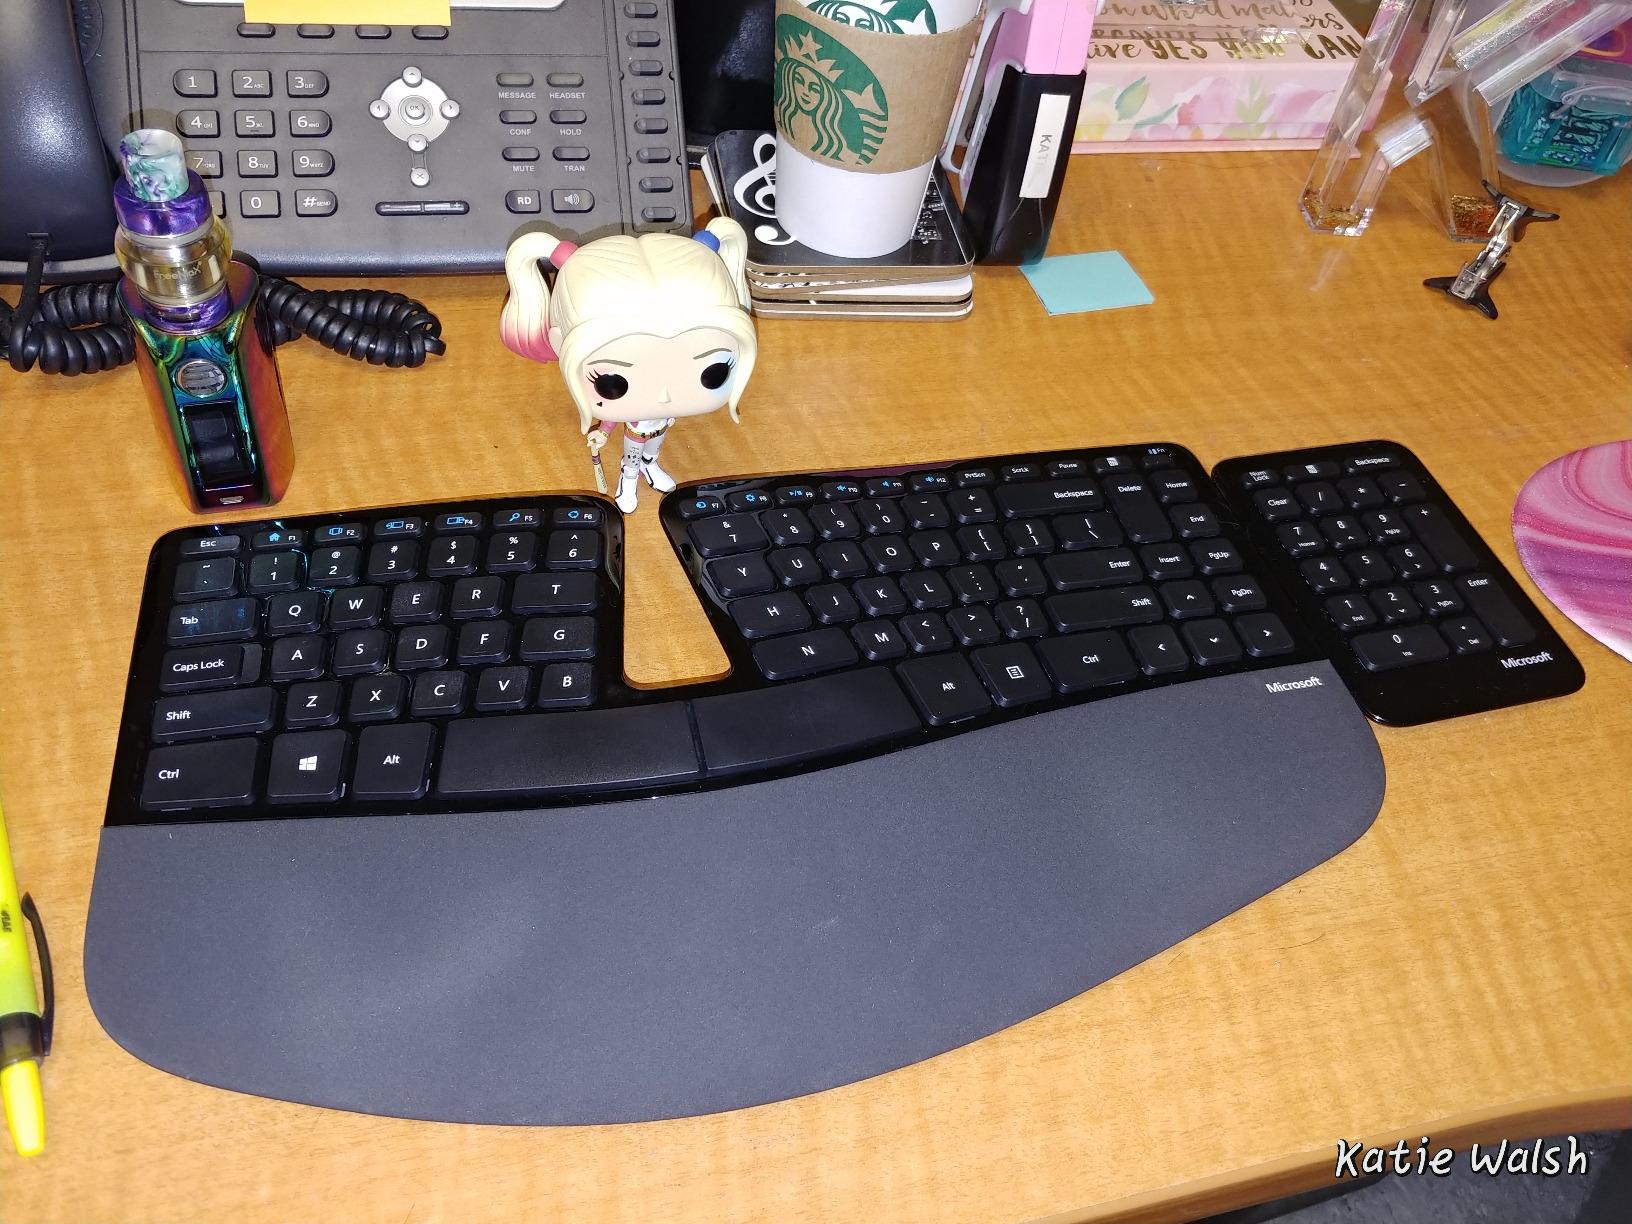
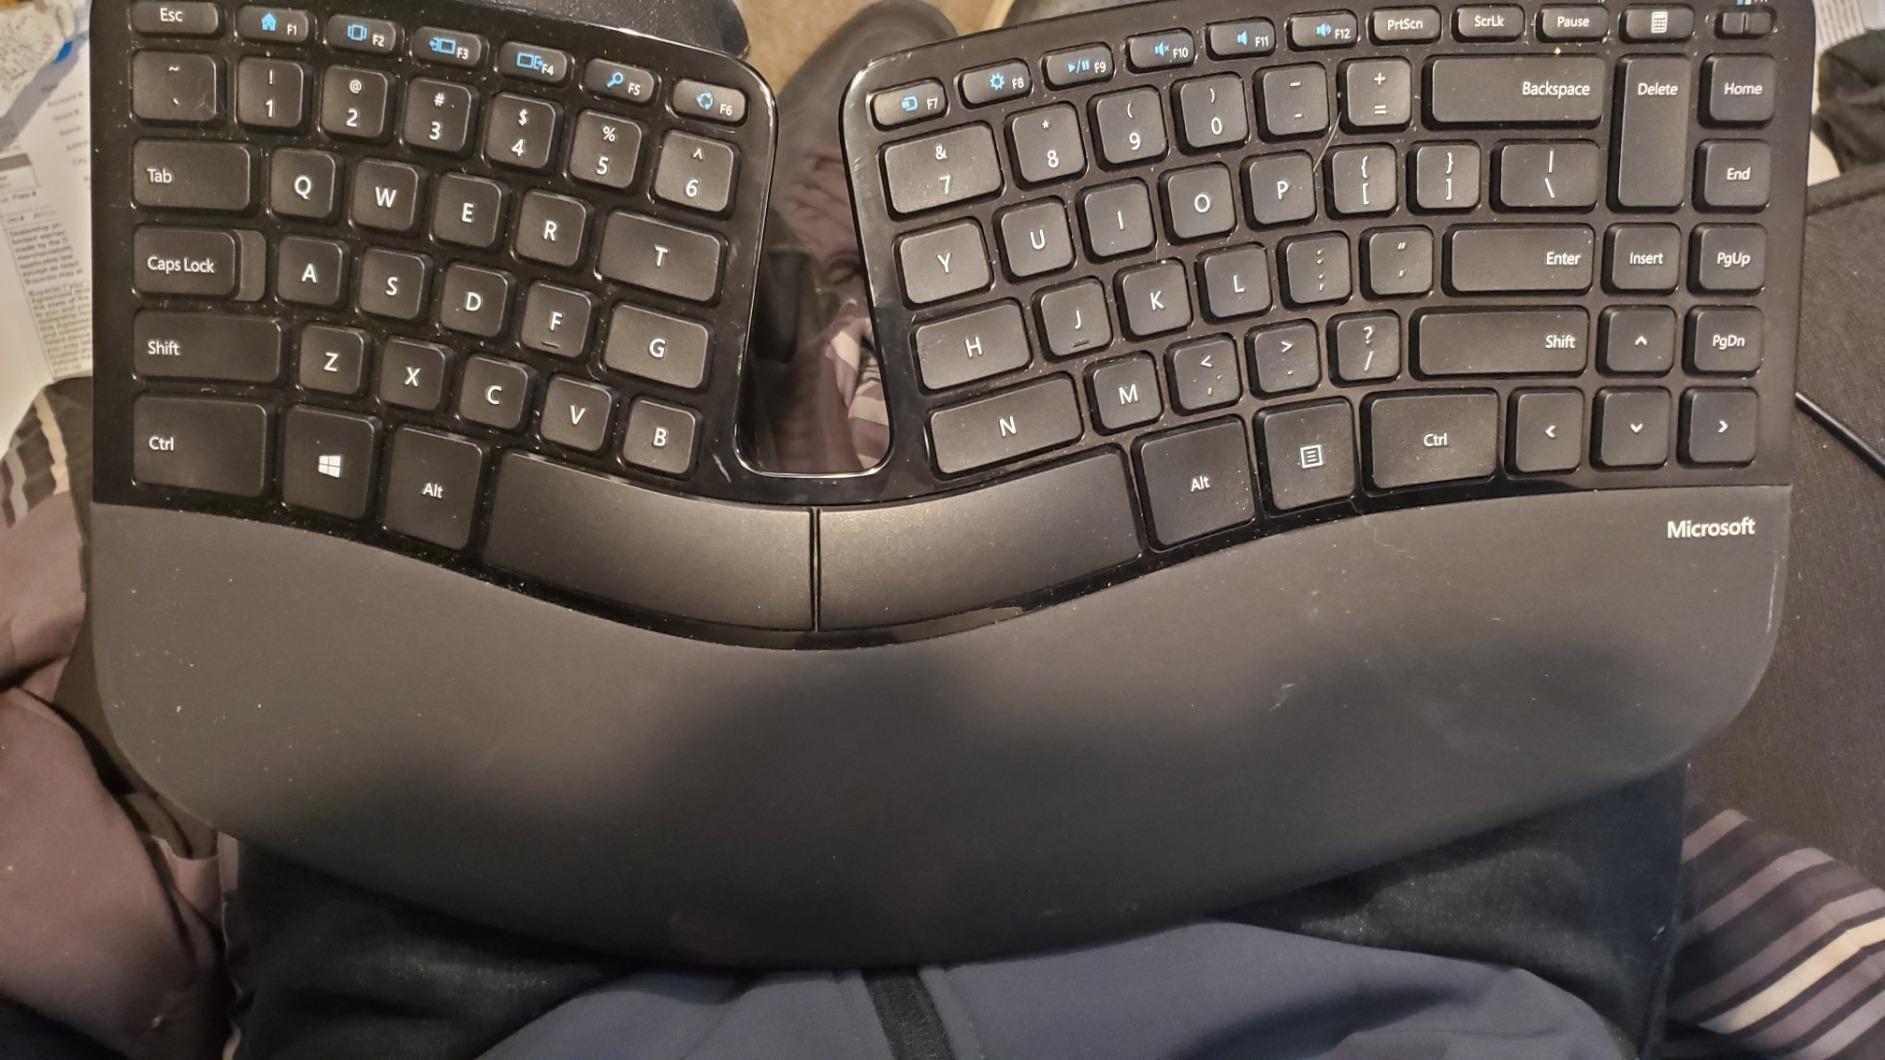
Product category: keyboard
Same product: yes